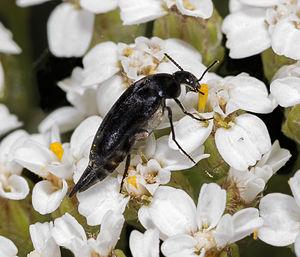
Mordella aculeata est une espèce d'insectes de l'ordre des coléoptères, de la famille des Mordellidae, de la sous-famille des Mordellinae, et de la tribu des Mordellini. C'est l'espèce type pour le genre, la tribu, la sous-famille et la famille.